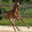
Label: horse